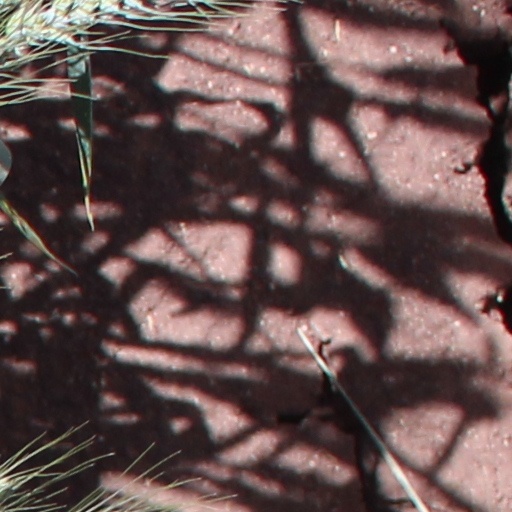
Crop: wheat